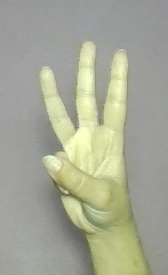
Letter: thaa